Naryab

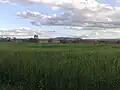

The region of Naryab, renowned for its stunning beauty and extraordinary fertility, has likely been a center of human habitation for millennia. Its verdant fields and ideal climate have not only sustained life but also safeguarded relics from ancient civilizations. Tribesmen often discover artifacts like Gandharan and Kushan idols in the soil, revealing the area's profound historical and cultural legacy.